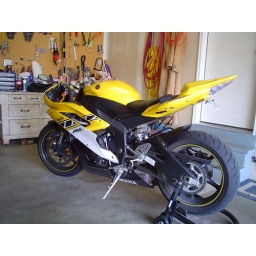
bike in garage with new plate bracket